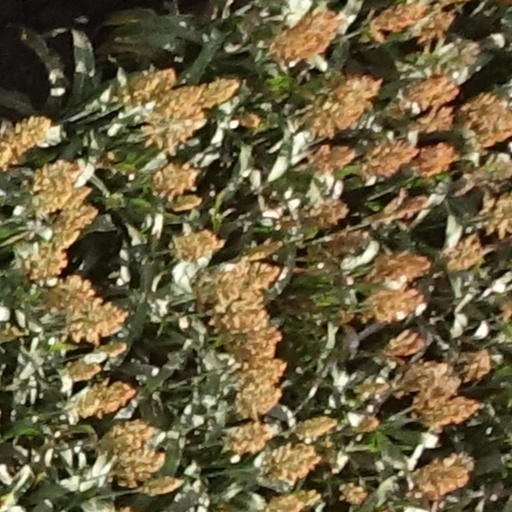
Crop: sorghum